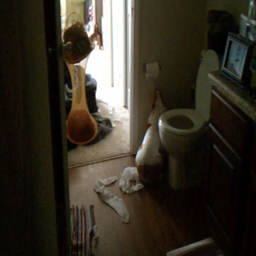
A dog sitting under a toilet paper dispense in a bathroom.
A toilet bowl with toilet paper on the floor near it.
A bathroom with a dog looking at a toilet paper roll.
Strips of toilet paper lie on the bathroom floor.
A dog is crouched down beside a toilet looking up at the paper.